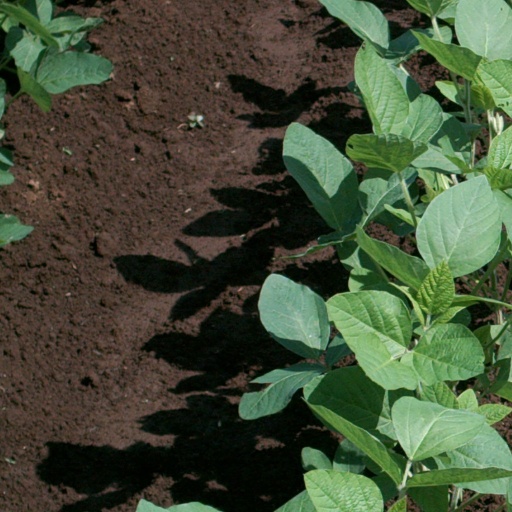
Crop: soybean